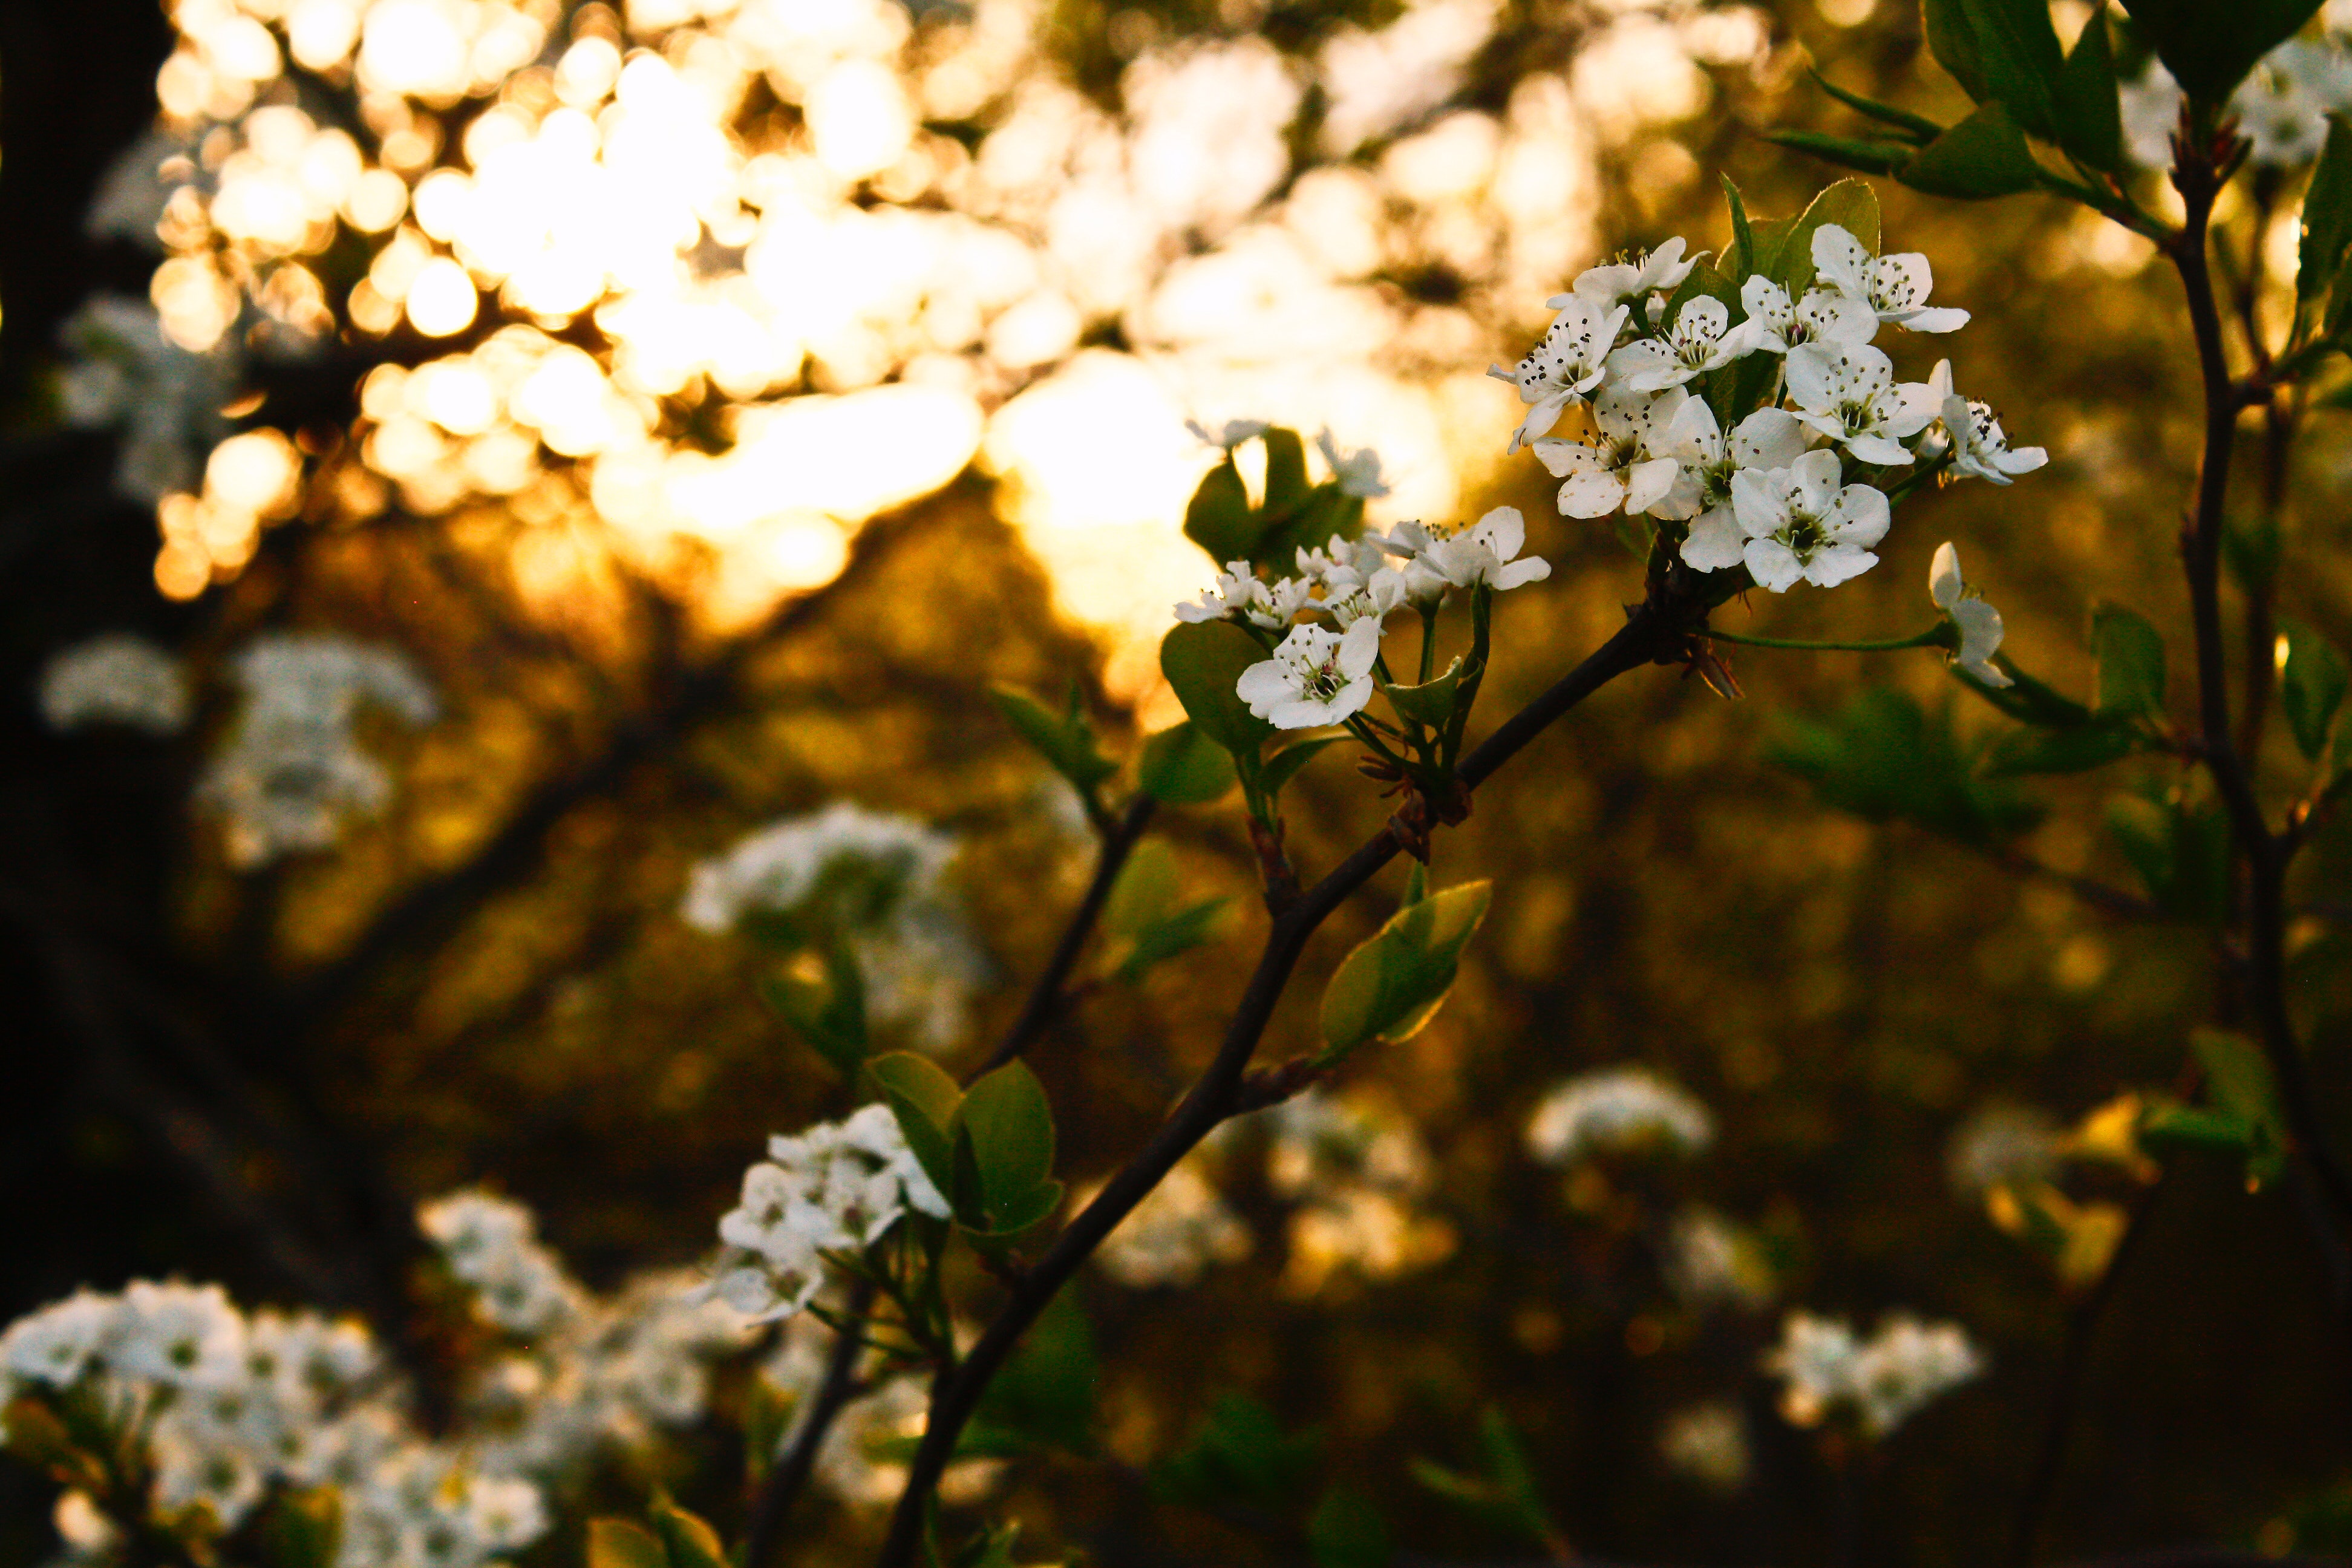
flower, white, plant, spring, flowering plant, tree, sunlight, botany, blossom, cow parsley, branch, wildflower, petal, parsley family, evergreen candytuft, alyssum, shrub, plant stem, candytuft, perennial plant